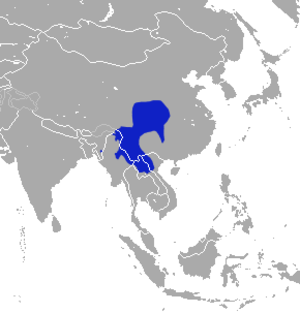
Cette liste commentée recense la mammalofaune de l'Inde et des îles asiatiques appartenant à l'Inde par genre, famille et ordre.